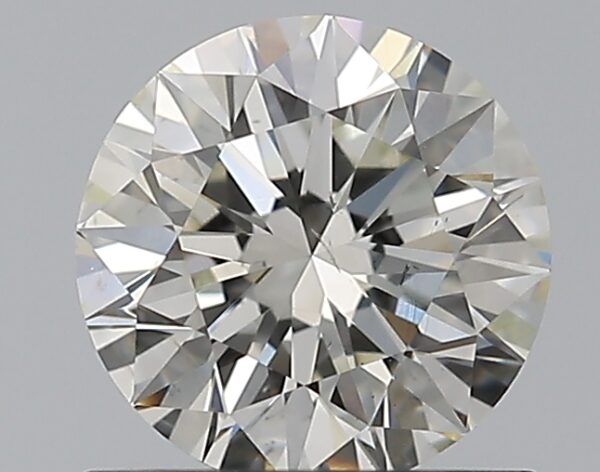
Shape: round
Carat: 0.9
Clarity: SI1
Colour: J
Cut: EX
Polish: EX
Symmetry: EX
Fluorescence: N
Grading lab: GIA
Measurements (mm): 6.16 x 6.2 x 3.86